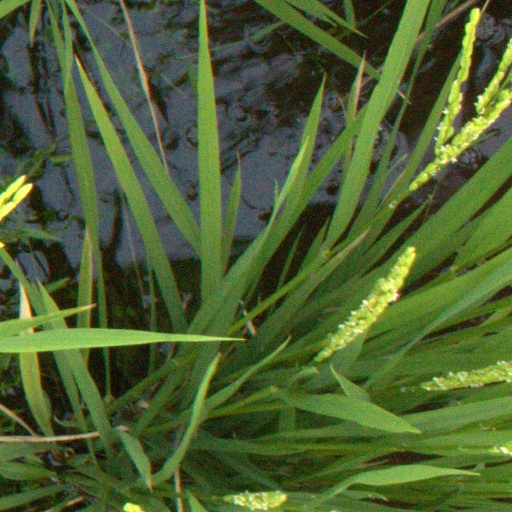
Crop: rice